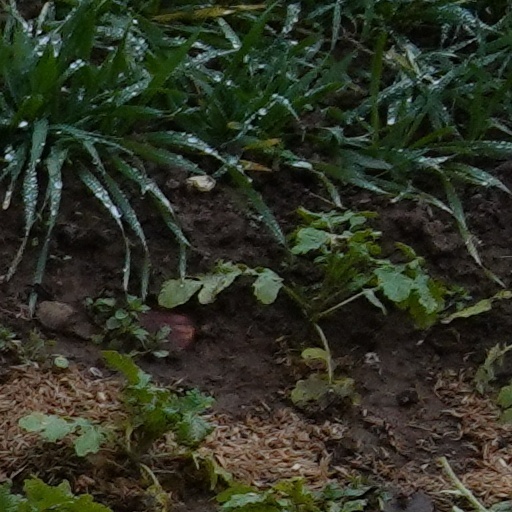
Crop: wheat